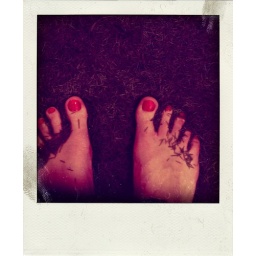
red toes in green tree-pola